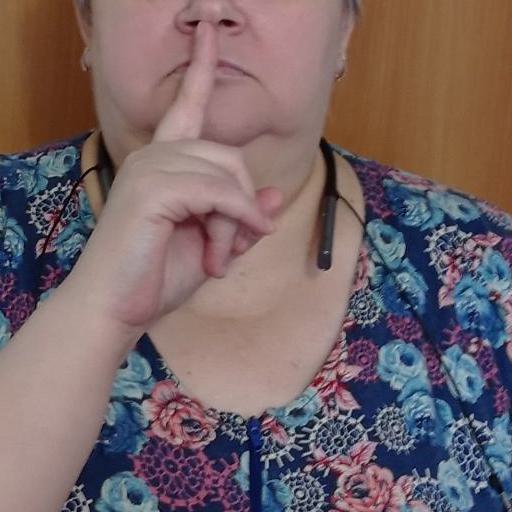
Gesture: mute